Districts of Turkey

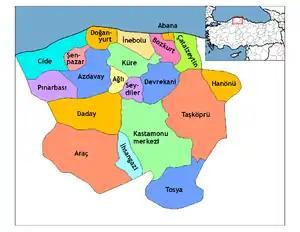
Districts of Kastamonu

The following population data is based on the 2024 census. The list is sorted from highest to lowest population. According to the results of the Local Elections of March 31, 2024, Mayors are listed with their parties.